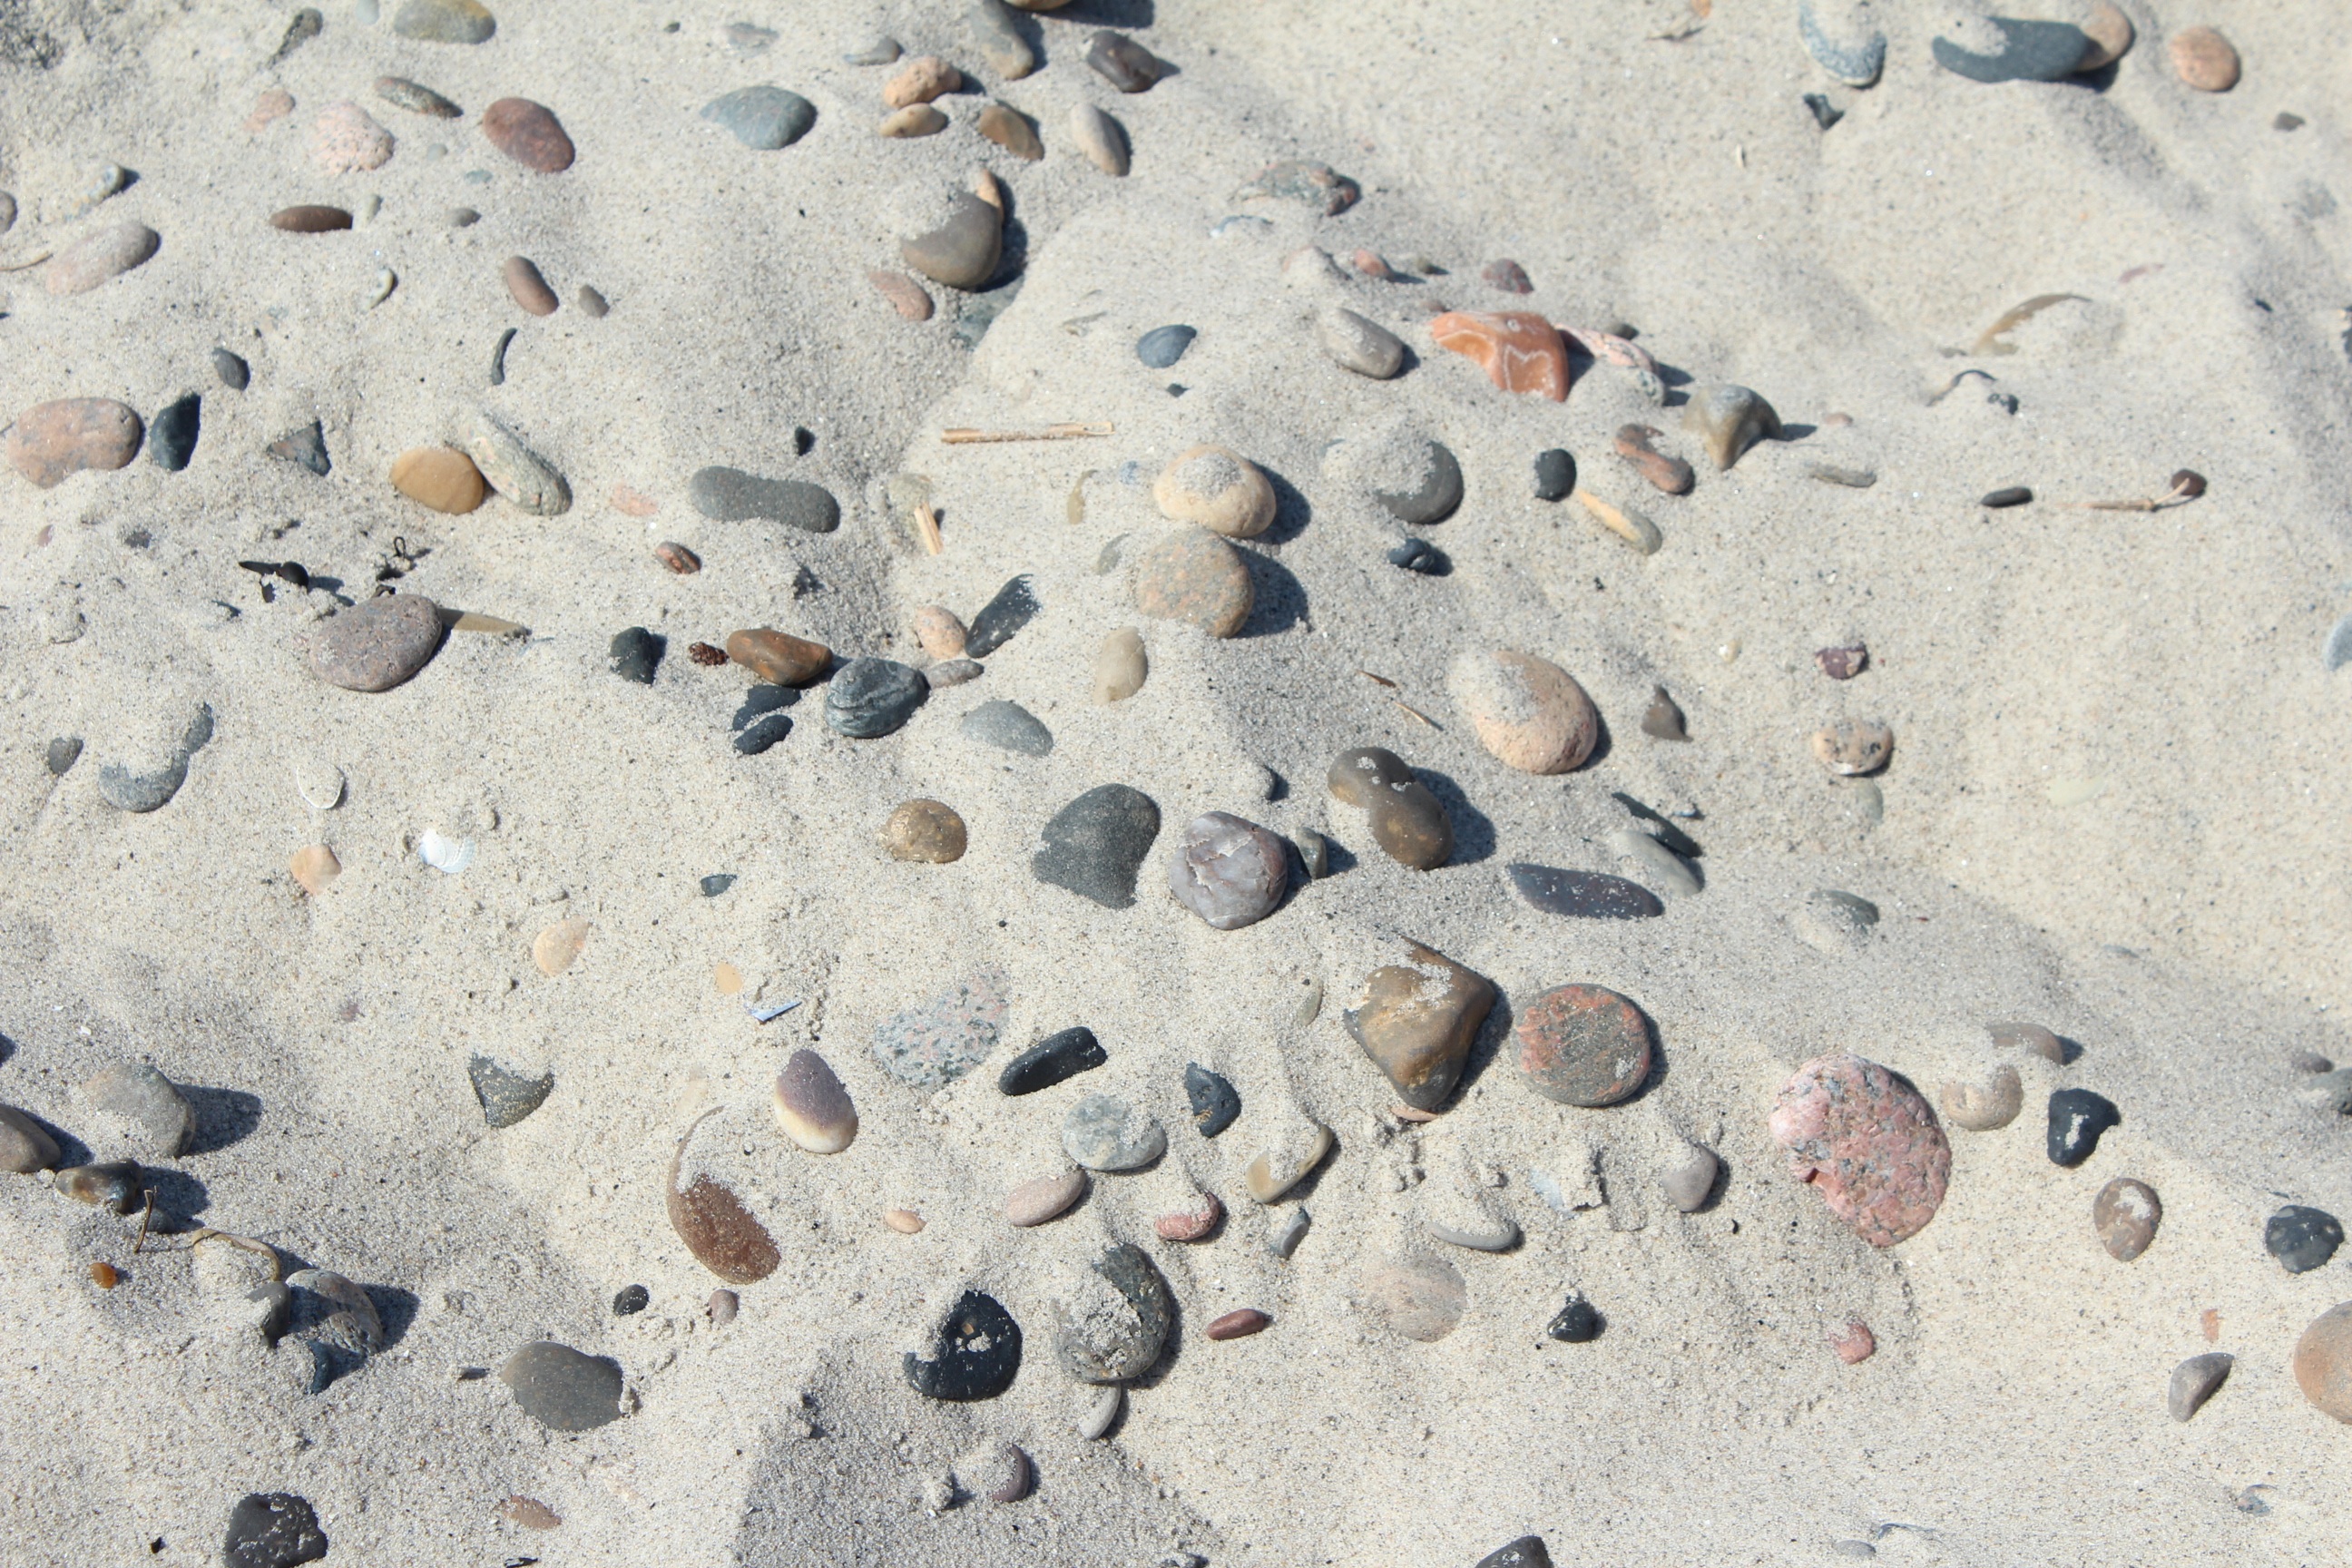
beach, sand, rock, texture, round, floor, footprint, coastal, stone, pebble, soil, material, stones, geology, flooring, road surface, sj sten